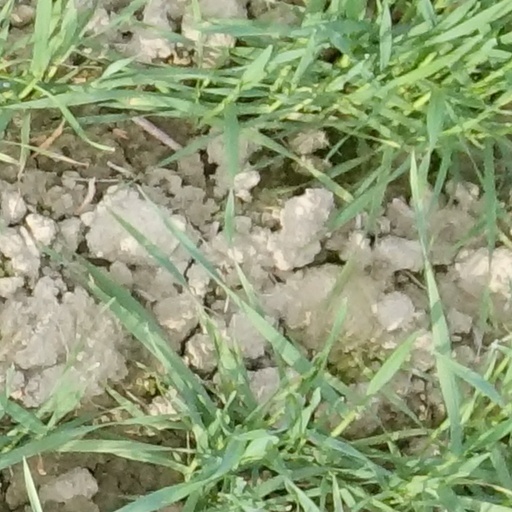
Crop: wheat